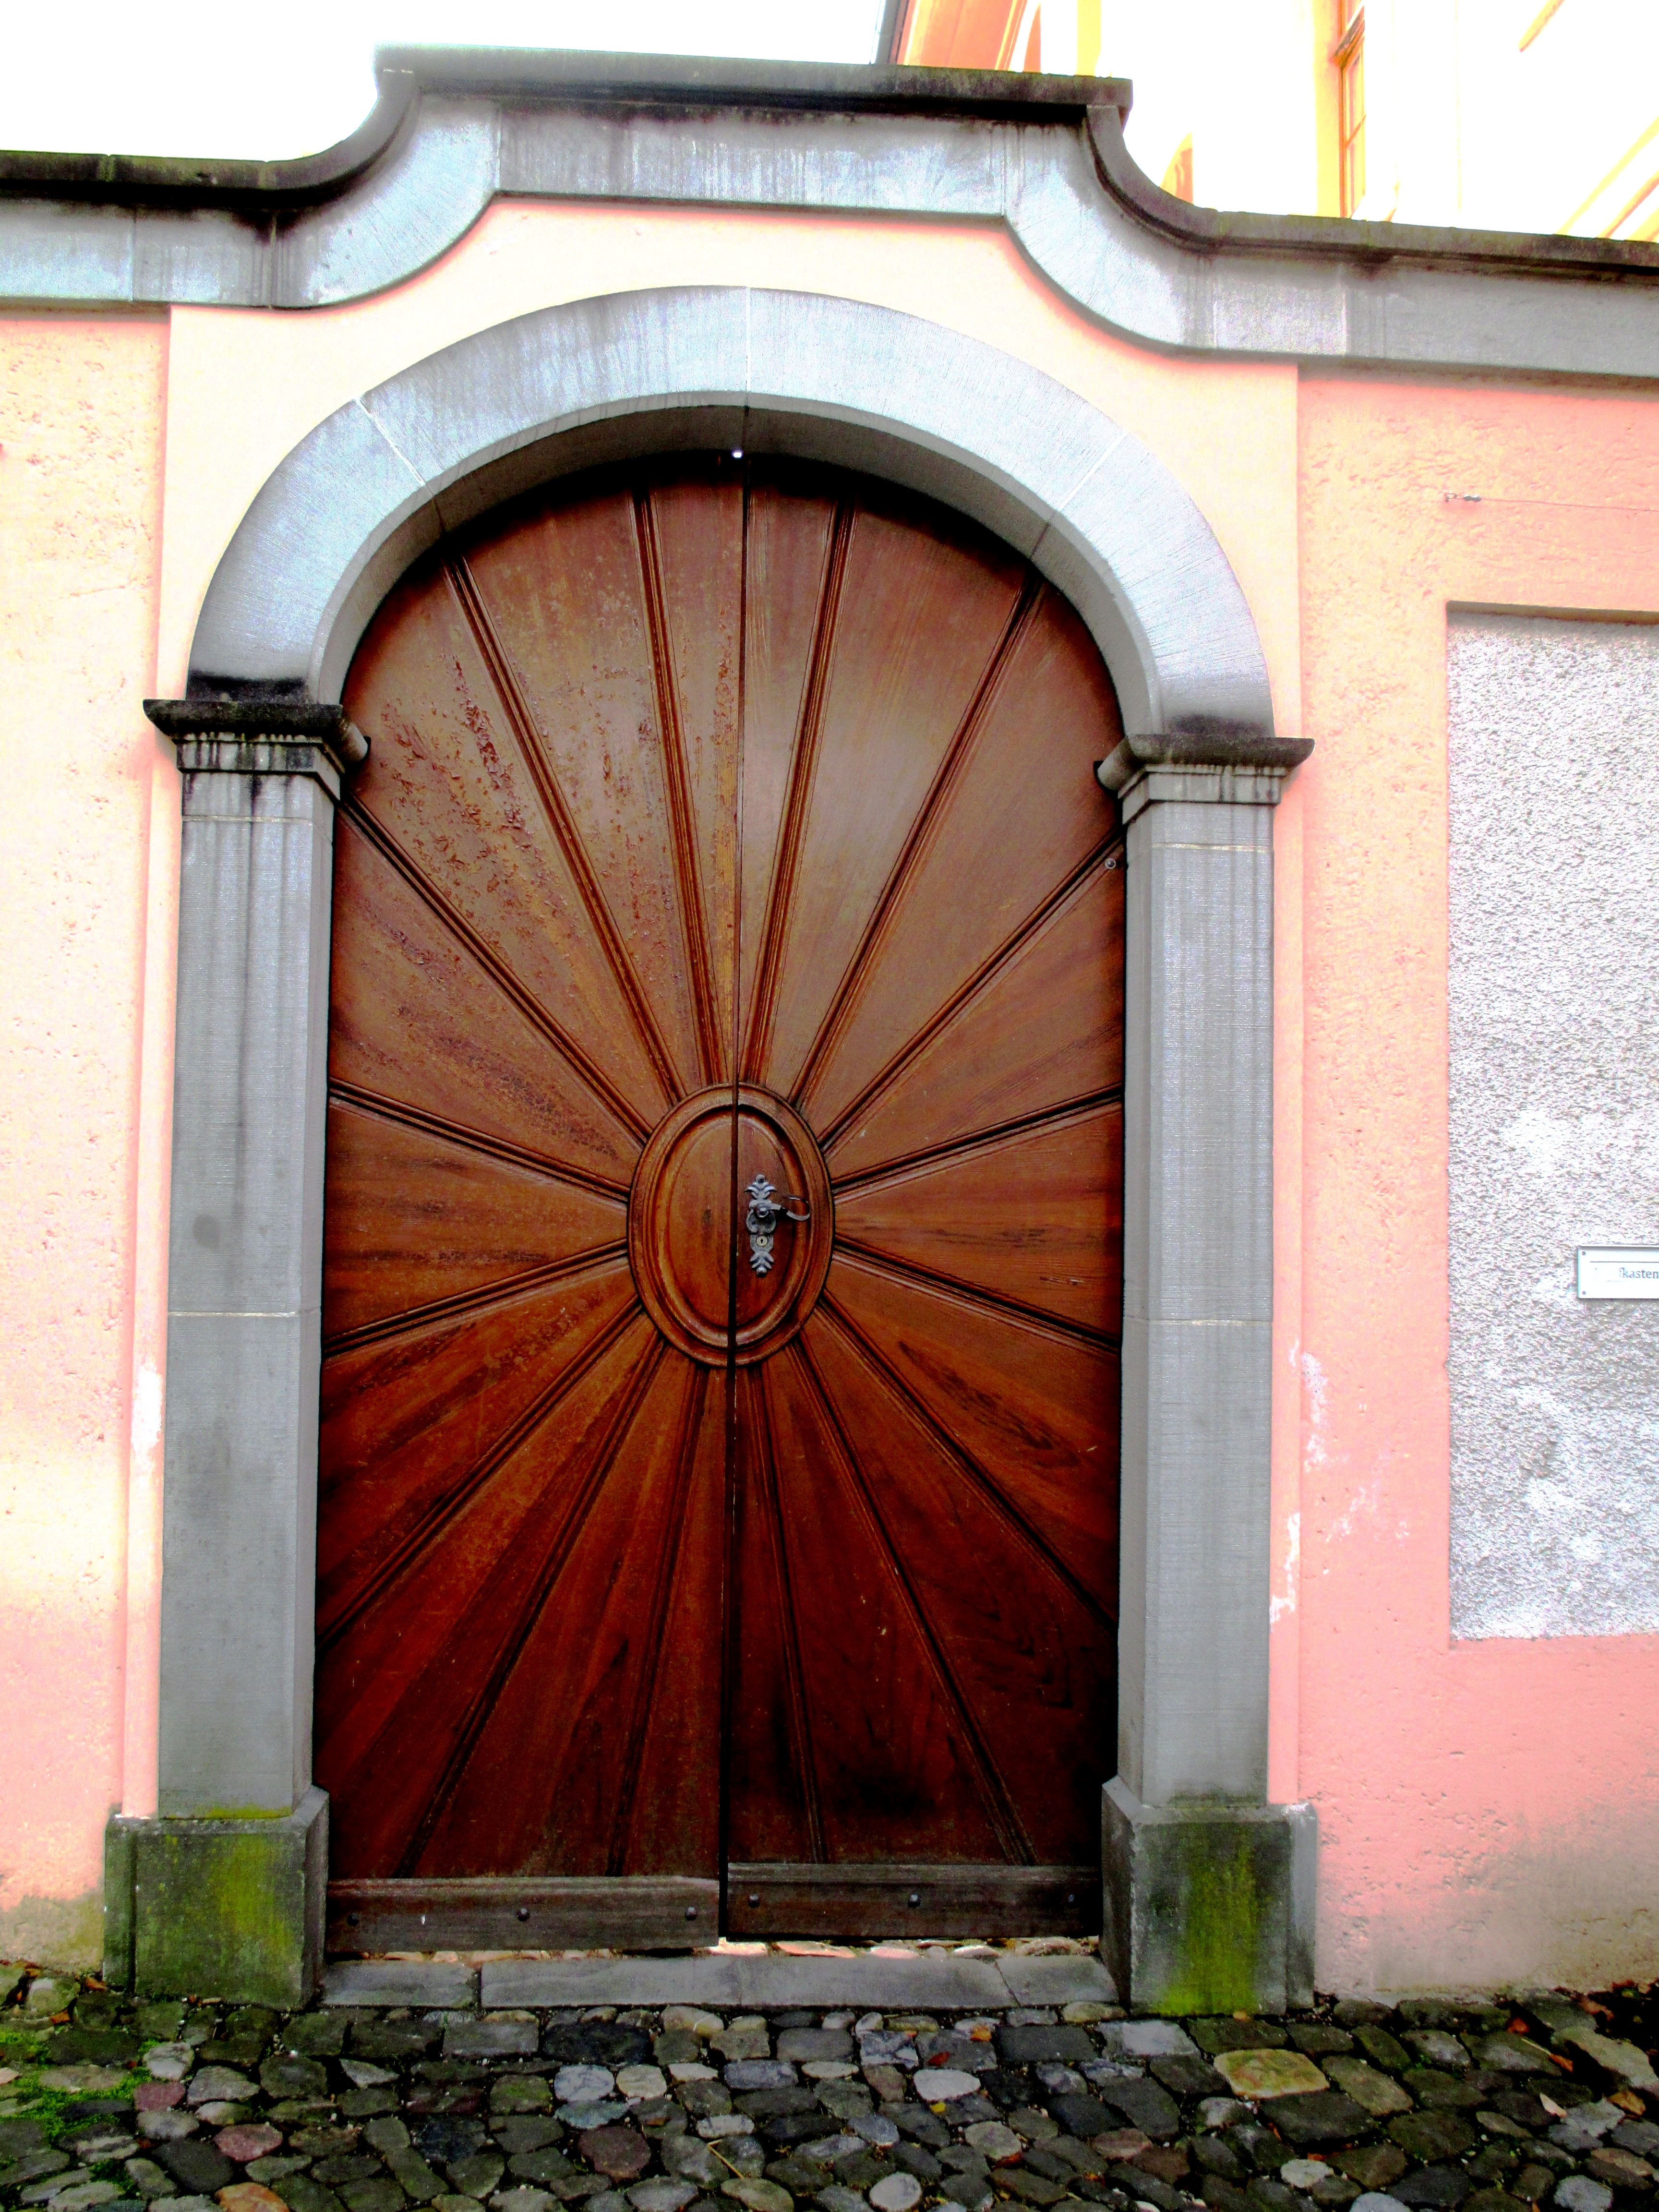
architecture, wood, window, wall, arch, red, color, facade, gate, brick, door, old town, art, switzerland, town hall, paving stones, wood structures, thurgau, outdoor structure, bischofszell, entrance to the yard, archway below bemoost